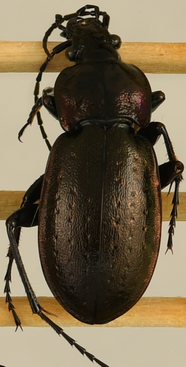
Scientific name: Carabus nemoralis
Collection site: Treehaven Site (TREE), plot TREE_006